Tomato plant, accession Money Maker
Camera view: vertical (180 deg); turntable rotation: 150 degrees
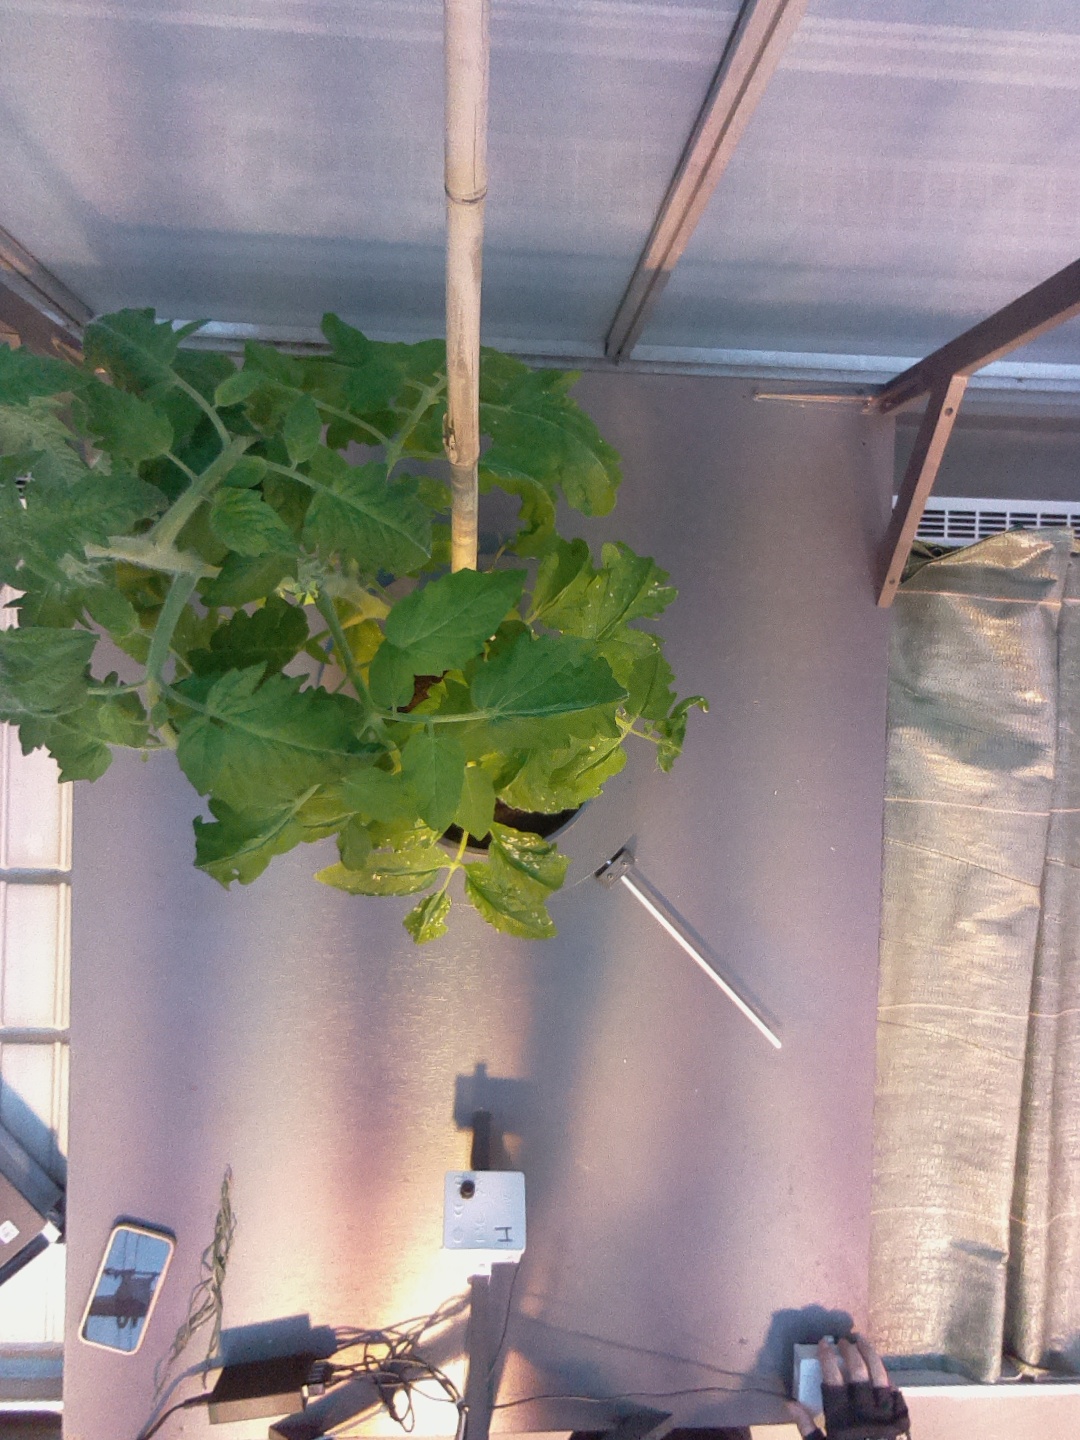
BBCH growth stage 55: 5 inflorescences visible